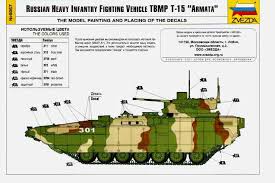
Label: BMP-T15